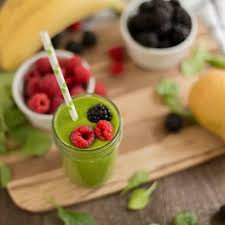
Label: Mango